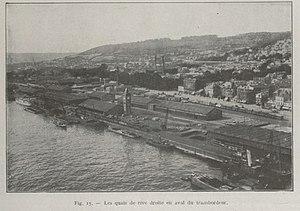
Faisceau de La Madeleine sur la rive droite du port de Rouen en 1925
Les voies du port de Rouen-Rive-Droite sont une ligne de chemin de fer française à écartement standard située à l'intérieur de l’agglomération de Rouen. Desservant les quais et les établissements industriels de la rive droite du port de Rouen, elles ont subi les vicissitudes des guerres, des crises économiques ainsi que des aménagements portuaires et urbains. Aujourd'hui, bien que de moindre capacité que les lignes de la rive gauche du port, elles sont elles aussi largement sous-utilisées compte tenu à la fois de la disparition de certains trafics du port de Rouen, du déclin du transport ferroviaire et de la désindustrialisation de leur zone de chalandise.